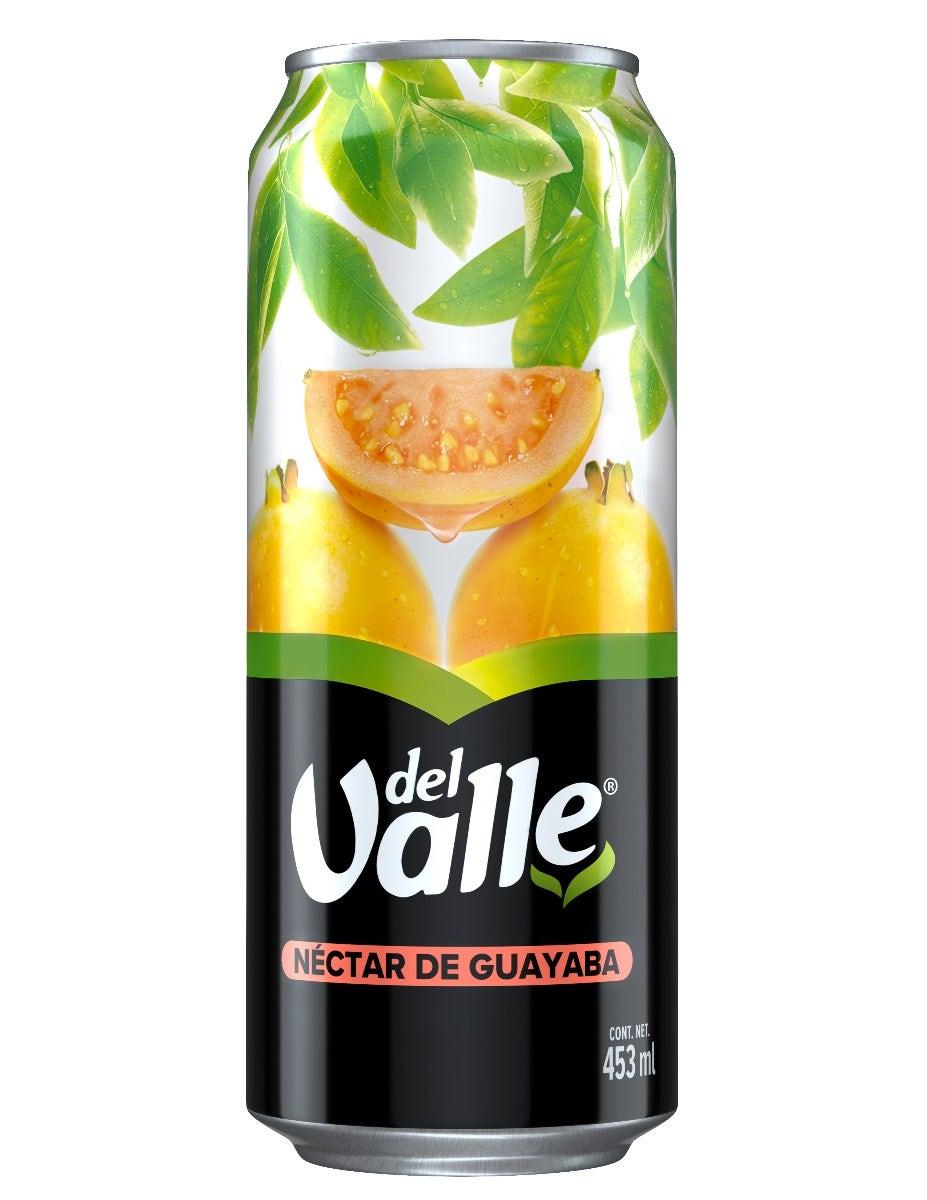
A Nectar Del Valle Guava Flavor in a 453-mililiters  can